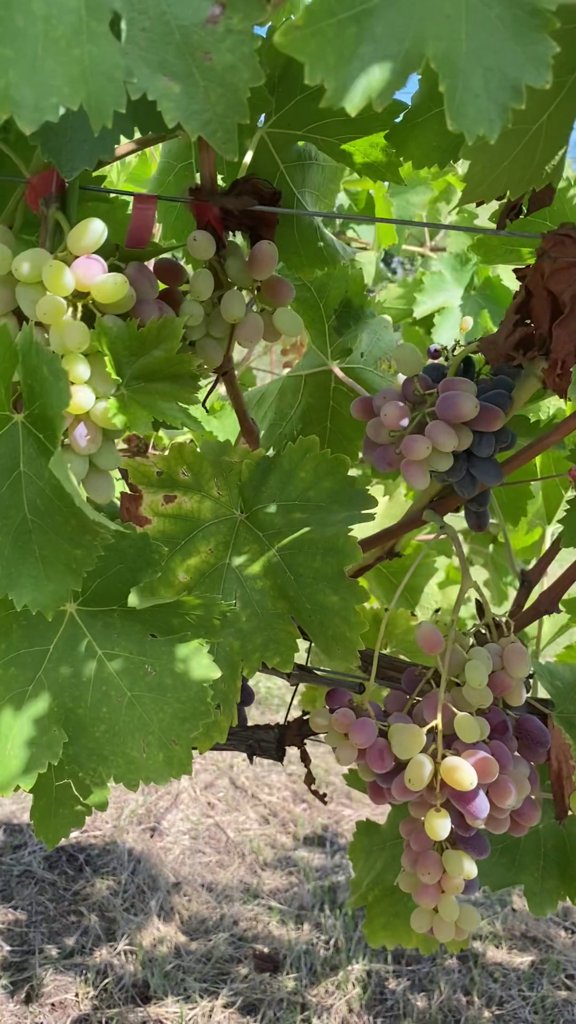
Berries visible: 128
Grape clusters: 3